Knot (mathematics)

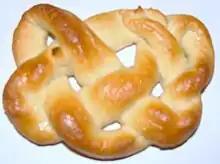
Pretzel bread in the shape of a pretzel knot

In mathematics, a knot is an embedding of the circle into three-dimensional Euclidean space, (also known as ). Often two knots are considered equivalent if they are ambient isotopic, that is, if there exists a continuous deformation of which takes one knot to the other.